José María Córdova International Airport

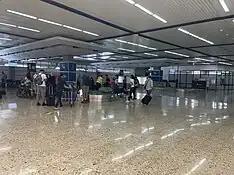
Baggage claim area in 2021

In the 1970s, the need for a larger airport for the Antioquia province arose due to the limitations of the Olaya Herrera Airport caused by insufficient space to expand. Two sites were proposed for the new airport: one in the vicinity of the municipality of Barbosa northeast of the city, and another in the valley of San Nicolas in Rionegro, east of the city. The latter was selected and construction began.